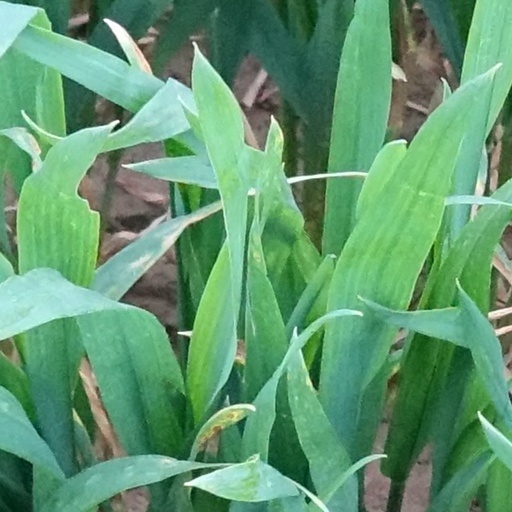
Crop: wheat